William Hamilton Nisbet

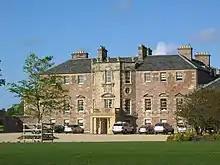
Archerfield House, Dirleton, East Lothian

He was the eldest son of William Nisbet of Archerfield House, Dirleton and his wife Mary, the daughter and heiress of Alexander Hamilton of Pencaitland, Haddington and Dechmont Linlithgow, and also the heiress of James, 5th Lord Belhaven to the estates of Biel and Presmennan. He was educated at Eton School.